Russian yacht Livadia (1880)

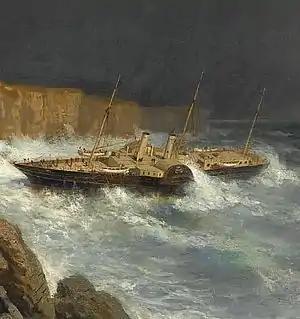
"The Wreck of the Livadia in 1878" (detail) by Alexey Bogolyubov, sold at Sotheby's in November 2007 for £180,000

The first "Livadia" was built in 1869–1873 by Leopold Schwede. She was a wooden seagoing paddle steamer displacing 1965 tons, 81 metres long and 10.9 metres wide (excluding wheel housings). The yacht was stationed in Crimea and tended to the Romanovs from the summer of 1873. After the outbreak of the Russo-Turkish War of 1877–1878 she was converted into an auxiliary cruiser. She sank a Turkish schooner, survived the perils of the war but on the night of 21–22 October 1878 ran aground near Cape Tarkhan-Kut in western Crimea. Salvage attempts failed, and 47 days later the "Livadia" was destroyed by a violent storm. After the sinking, the Russian Department of the Navy proposed building a similar conventional yacht with improved speed and endurance. Vice Admiral Andrey Popov, the influential chairman of the Naval Technical Commission (MTK), objected and proposed a different concept based on his circular ships.